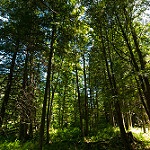
Label: forest